List of national mottos

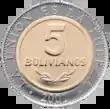
The national motto of Bolivia, "La Unión es la Fuerza" (Unity is Strength), is inscribed on boliviano coins.

This article lists state and national mottos for the world's nations. The mottos for some states lacking general international recognition, extinct states, non-sovereign nations, regions, and territories are listed, but their names are not bolded.